Louise Rayner

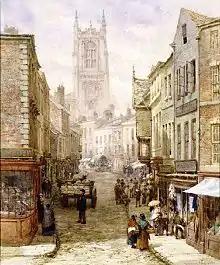
Irongate – from 1865 (now in Derby Museum and Art Gallery)

She lived in Chester in the county of Cheshire but travelled extensively, painting British scenes, during the summers in the 1870s and 1880s. Her paintings are very detailed and highly picturesque populated street scenes capturing the "olde worlde" character of British towns and cities in the booming Victorian period. Her paintings are very popular today as prints and on jigsaw puzzles. Around 1910 she moved with her sister to Tunbridge Wells, and later to St Leonards, where she died on 8 October 1924, aged 92.